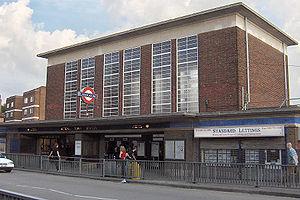
Acton Town est une station de la zone 3 du métro de Londres située à Acton, desservie par la District line et la Piccadilly line.